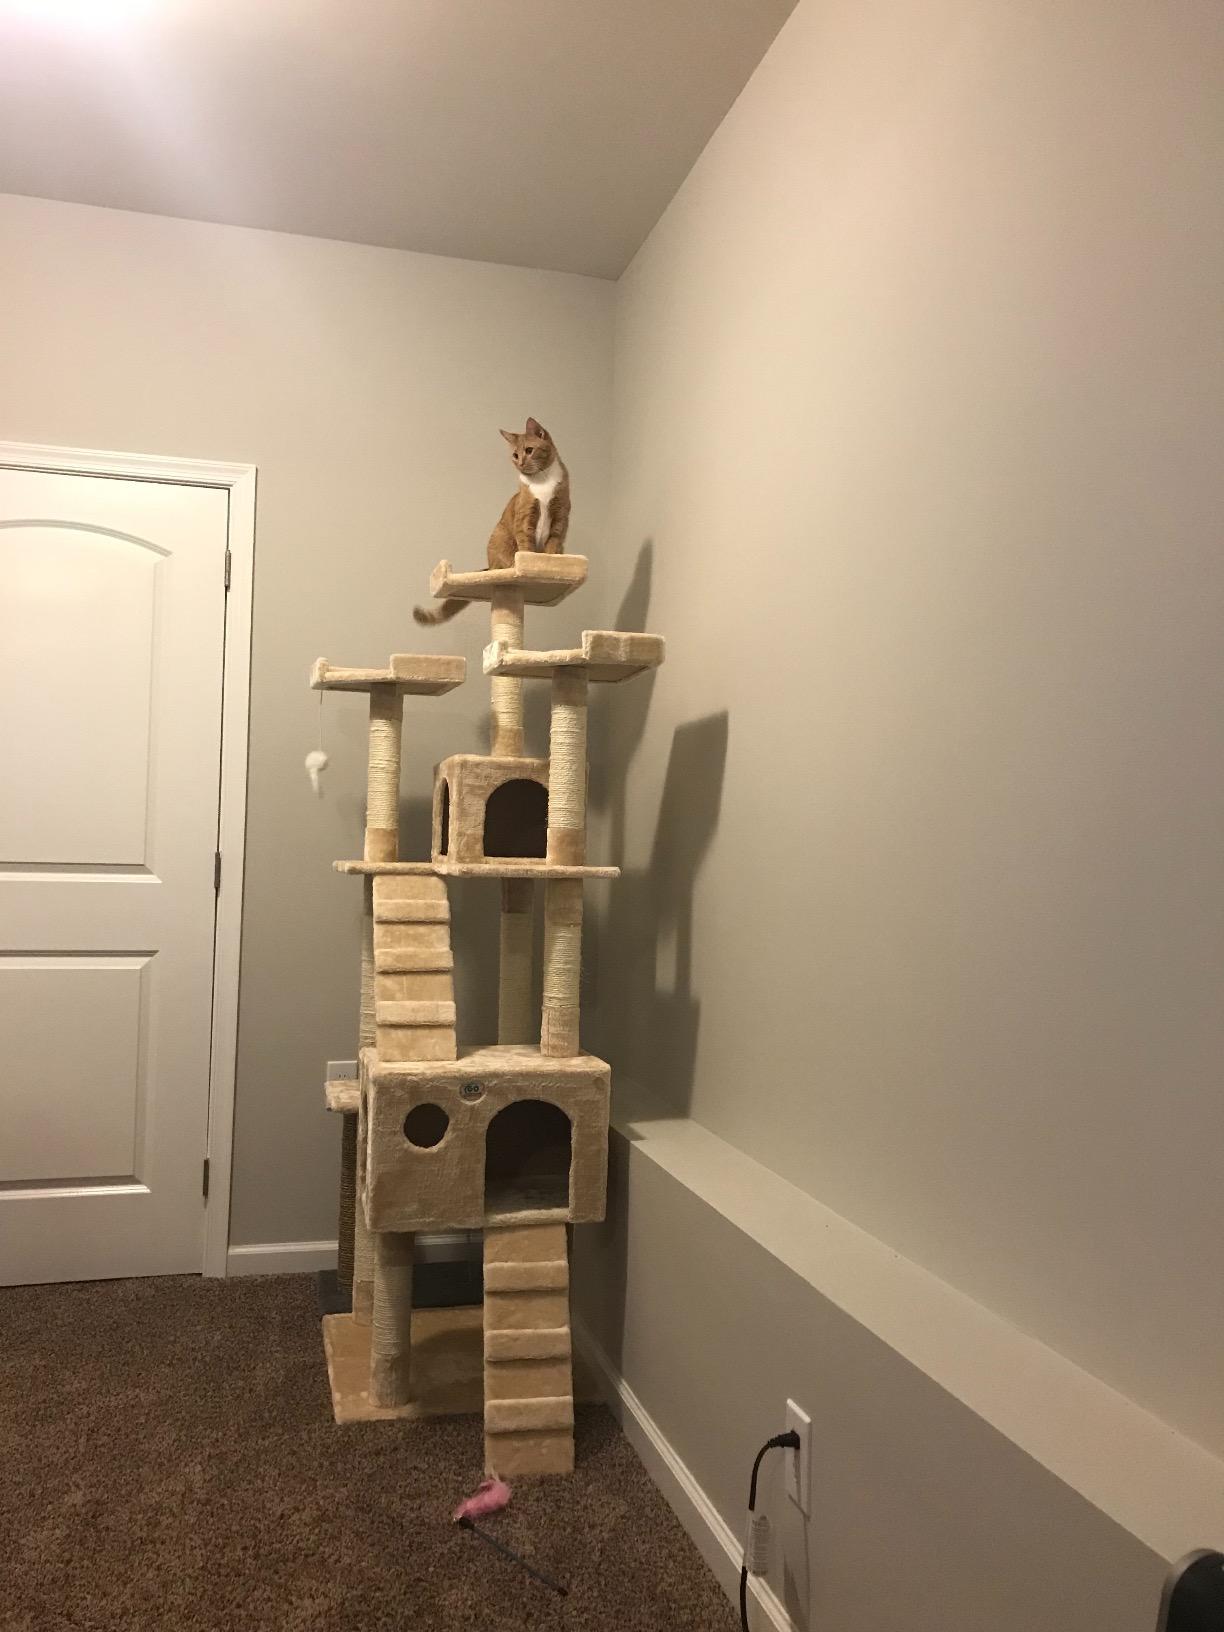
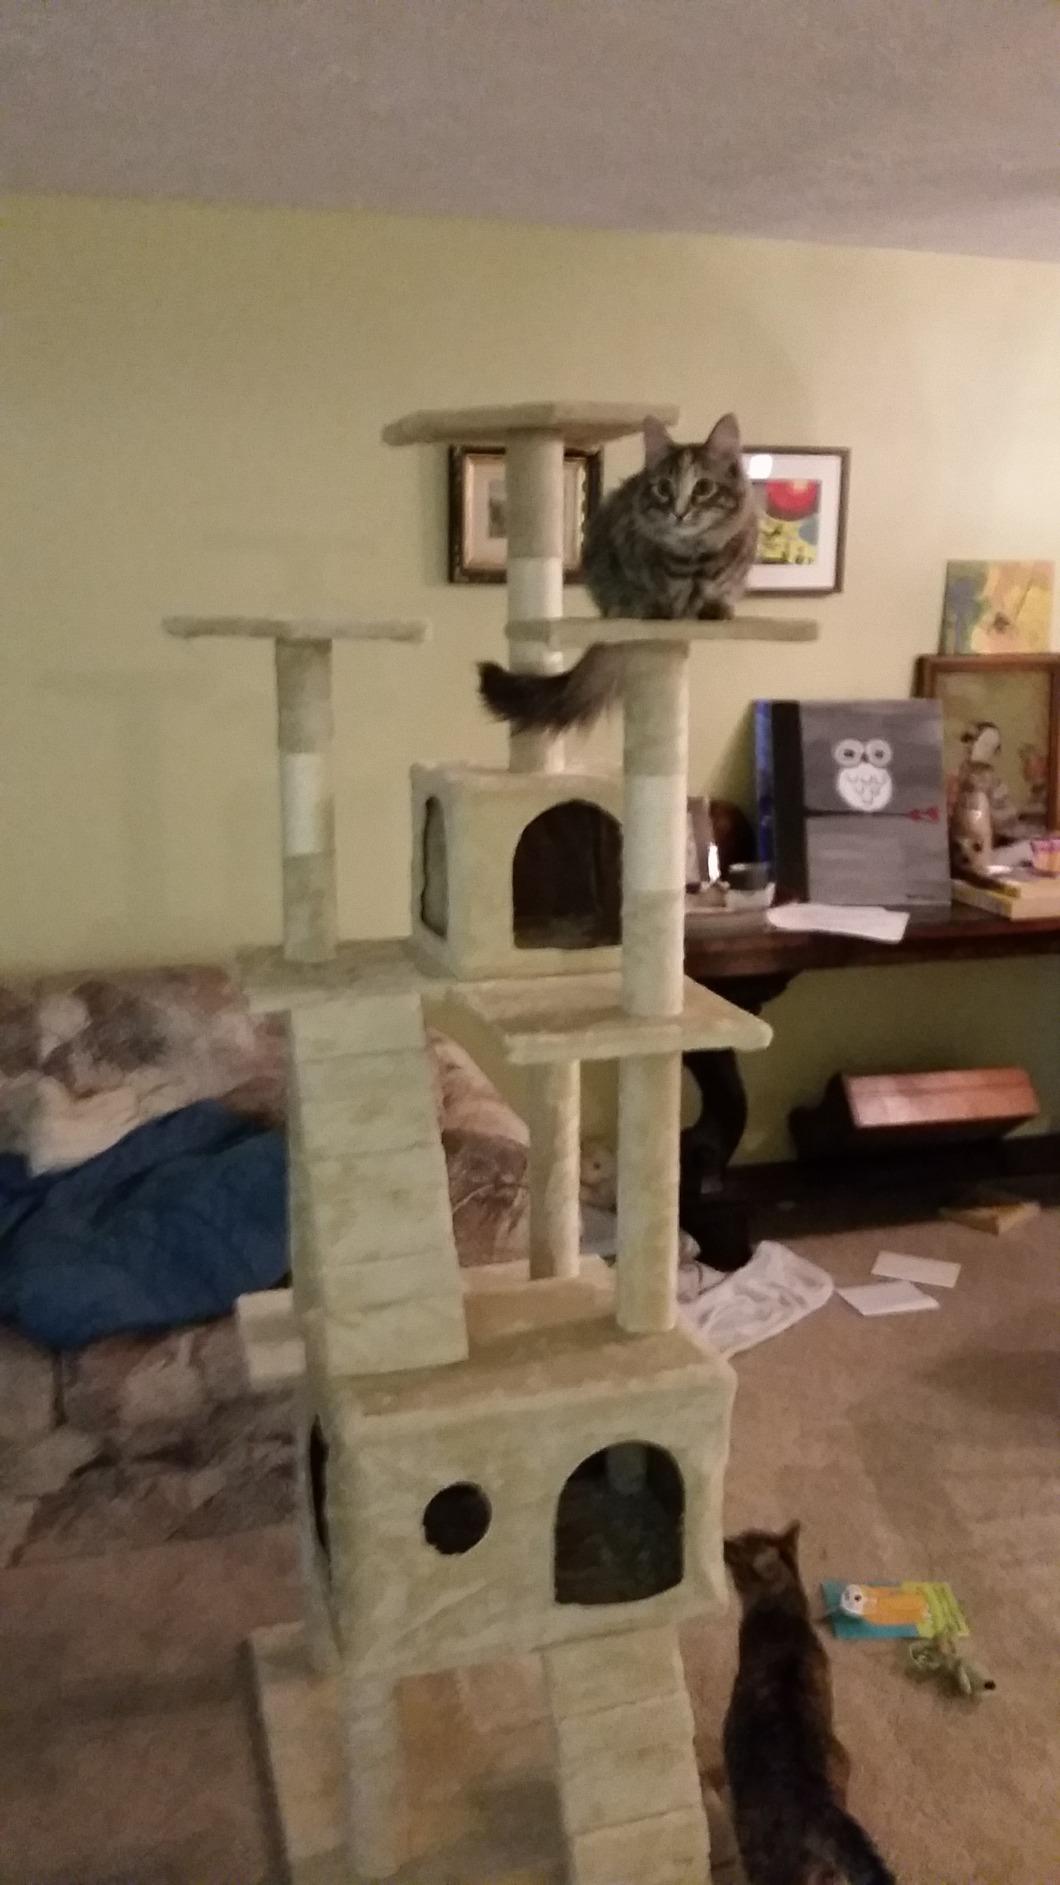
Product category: items_cat tree
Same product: yes